Anand Giridharadas

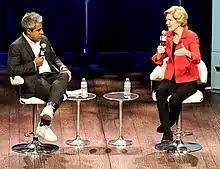
Giridharadas speaking with Elizabeth Warren at SXSW 2019.

After graduating from college, Giridharadas moved to Mumbai in 2003 as a consultant for the global management consulting firm McKinsey & Company, where he followed the path of his father, who was a director at McKinsey. In 2005, he became a journalist, covering India for the "International Herald Tribune" and "The New York Times". In 2009, after returning to the United States, he began to write the "Currents" column for those newspapers. He also writes longer magazine pieces. In a 2020 "New York Times" Opinion piece, he wrote about Biden's power to make transformational progress and endorsed "The American Prospect"s Day One Agenda. He is a Henry Crown Fellow of the Aspen Institute, an MSNBC commentator, and a visiting scholar at the Arthur L. Carter Journalism Institute at New York University.